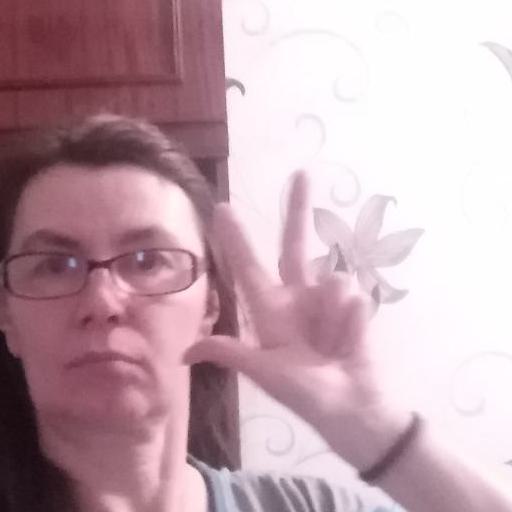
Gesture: three2